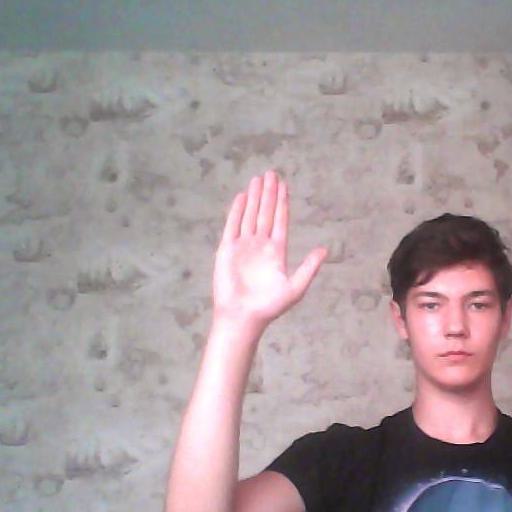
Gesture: stop